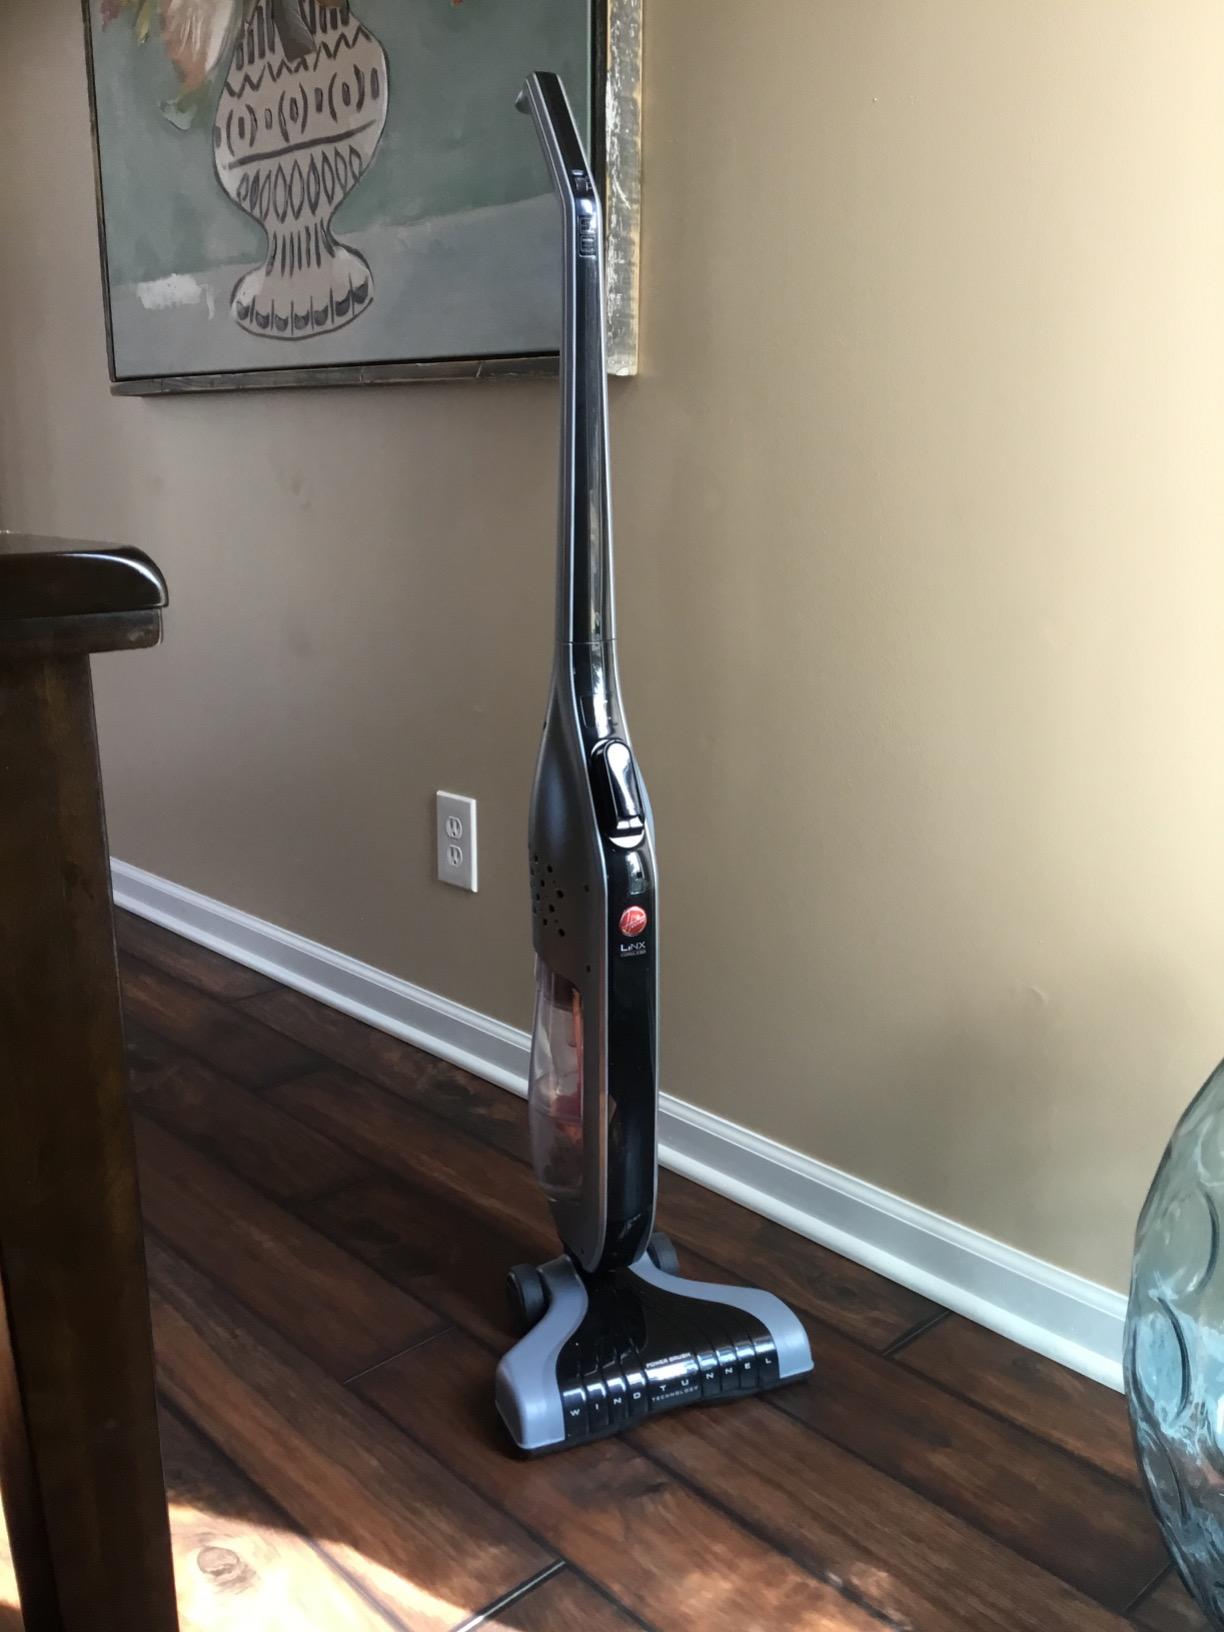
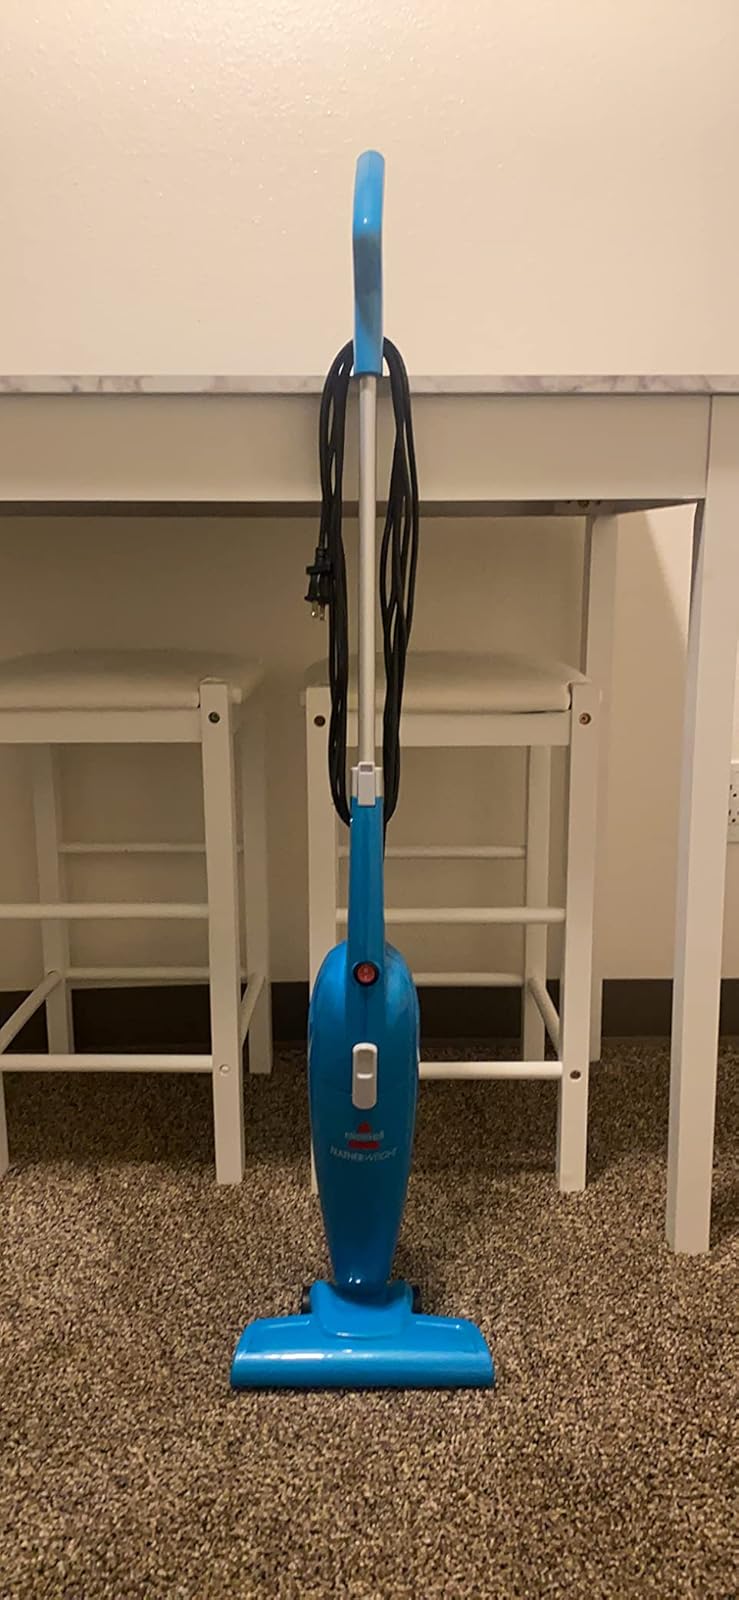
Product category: items_vacuum
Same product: no